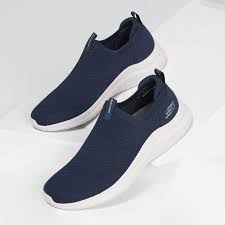
Label: Sneaker